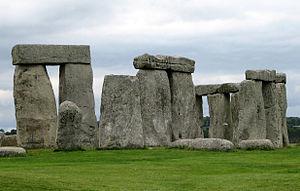
Stonehenge, comté de Wiltshire, Angleterre